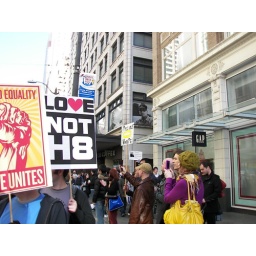
The red and yellow fist sign was designed by Shepard Ferry, the guy who designed the Obama Hope poster.